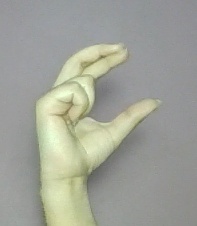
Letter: thal